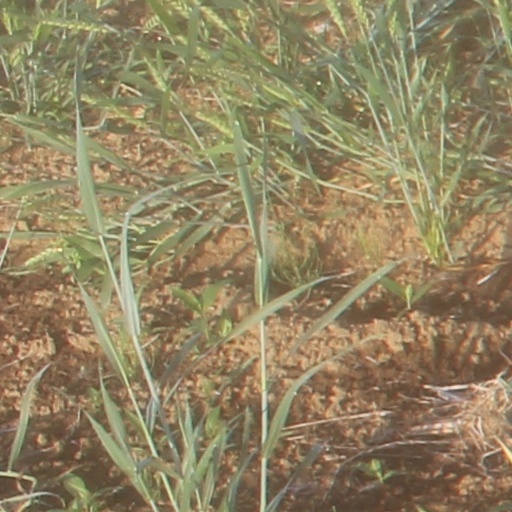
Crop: wheat